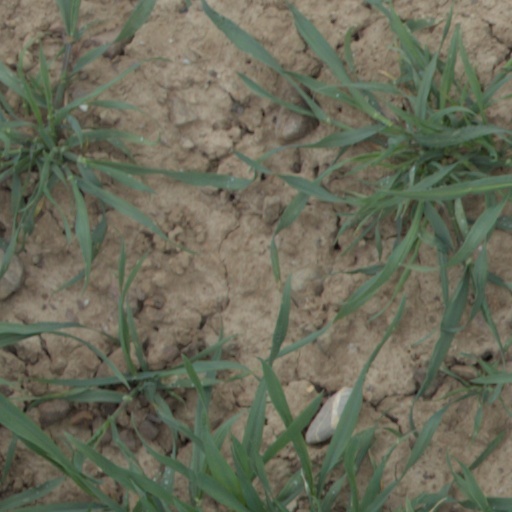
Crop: wheat